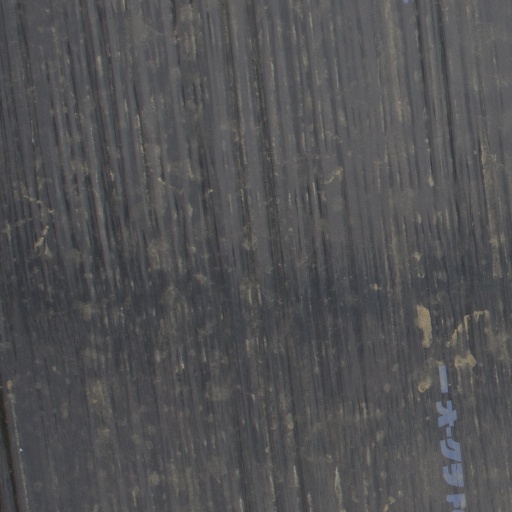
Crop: Jerusalem artichoke